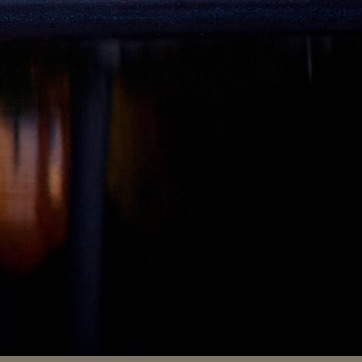
Material: water